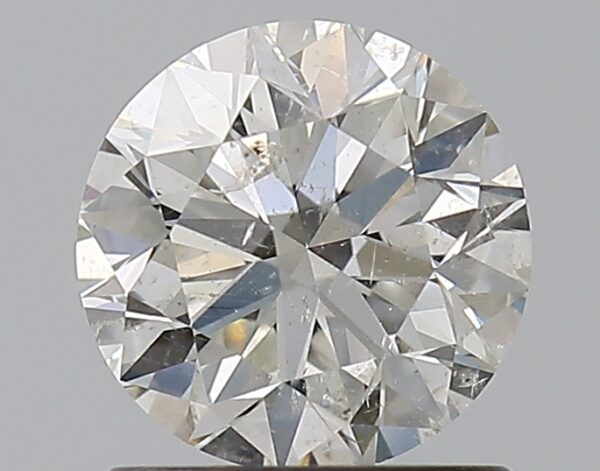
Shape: round
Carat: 1
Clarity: SI2
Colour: G
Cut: VG
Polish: EX
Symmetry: EX
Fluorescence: N
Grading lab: IGI
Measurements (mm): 6.3 x 6.2 x 3.98